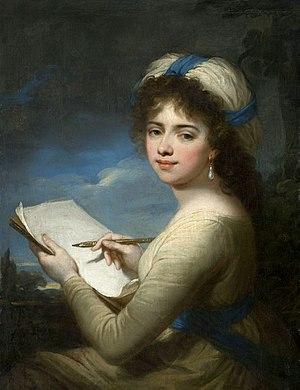
Casimir Stryjeński né le 16 janvier 1853 à Carouge dans le canton de Genève et mort le 3 août 1912 à Patornay, est un professeur et homme de lettres franco-polonais.